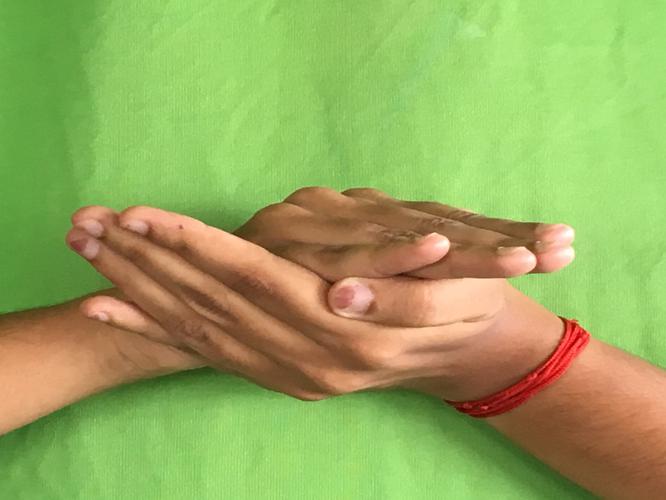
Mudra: Samputa
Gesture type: double_hand